History of antisemitism

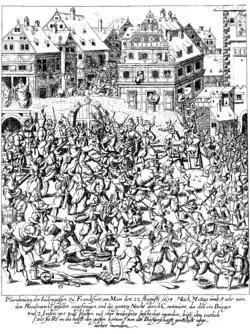
Plundering of the Frankfurt Jewish ghetto in August 1614

Martin Luther, a Lutheran Augustinian friar excommunicated by the Papacy for heresy, and an ecclesiastical reformer whose teachings inspired the Reformation, wrote antagonistically about Jews in his pamphlet "On the Jews and Their Lies", written in 1543. He portrays the Jews in extremely harsh terms, excoriates them and provides detailed recommendations for a pogrom against them, calling for their permanent oppression and expulsion. At one point he writes: "...we are at fault in not slaying them..." a passage that "may be termed the first work of modern antisemitism, and a giant step forward on the road to the Holocaust."